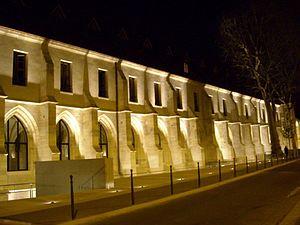
Le collège des Bernardins de nuit (vue de la rue)
Le collège des Bernardins, ou collège Saint-Bernard, situé nᵒ 20 rue de Poissy dans le 5ᵉ arrondissement de Paris, est un ancien collège cistercien de l'historique Université de Paris. Fondé par Étienne de Lexington, abbé de Clairvaux, et construit à partir de 1248 avec les encouragements du pape Innocent IV, il servit jusqu'à la Révolution française de résidence pour les moines cisterciens étudiants à l'Université de Paris.